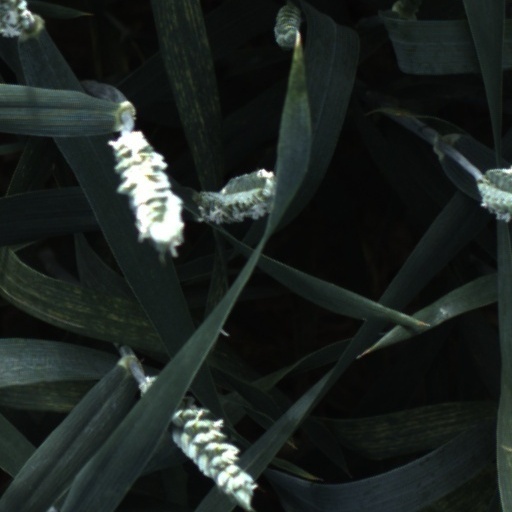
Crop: wheat